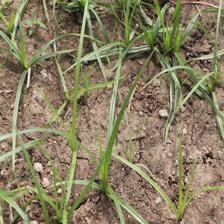
Label: Grass